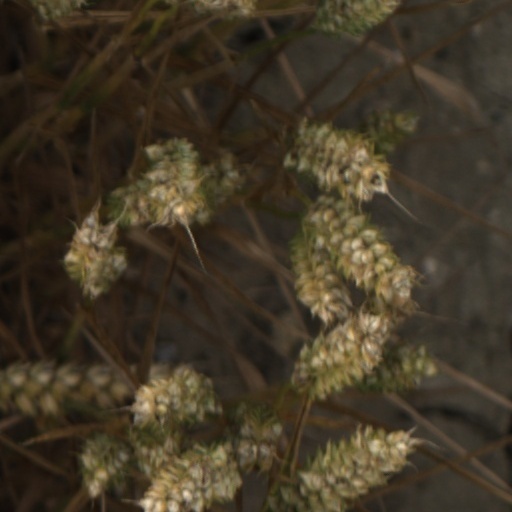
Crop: wheat